Ivan Fedorov (politician)

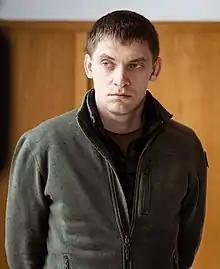
Fedorov in 2022.

Ivan Serhiiovych Fedorov (born 29 August 1988) is a Ukrainian politician who was appointed Governor of Zaporizhzhia Oblast in February 2024. He was previously the first deputy head of the Zaporizhzhia Oblast Council, mayor of Melitopol and a member of the Melitopol City Council.